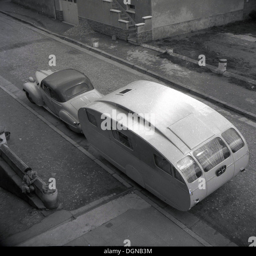
historical picture , 1950s of a car and a curved shaped caravan in a side street .